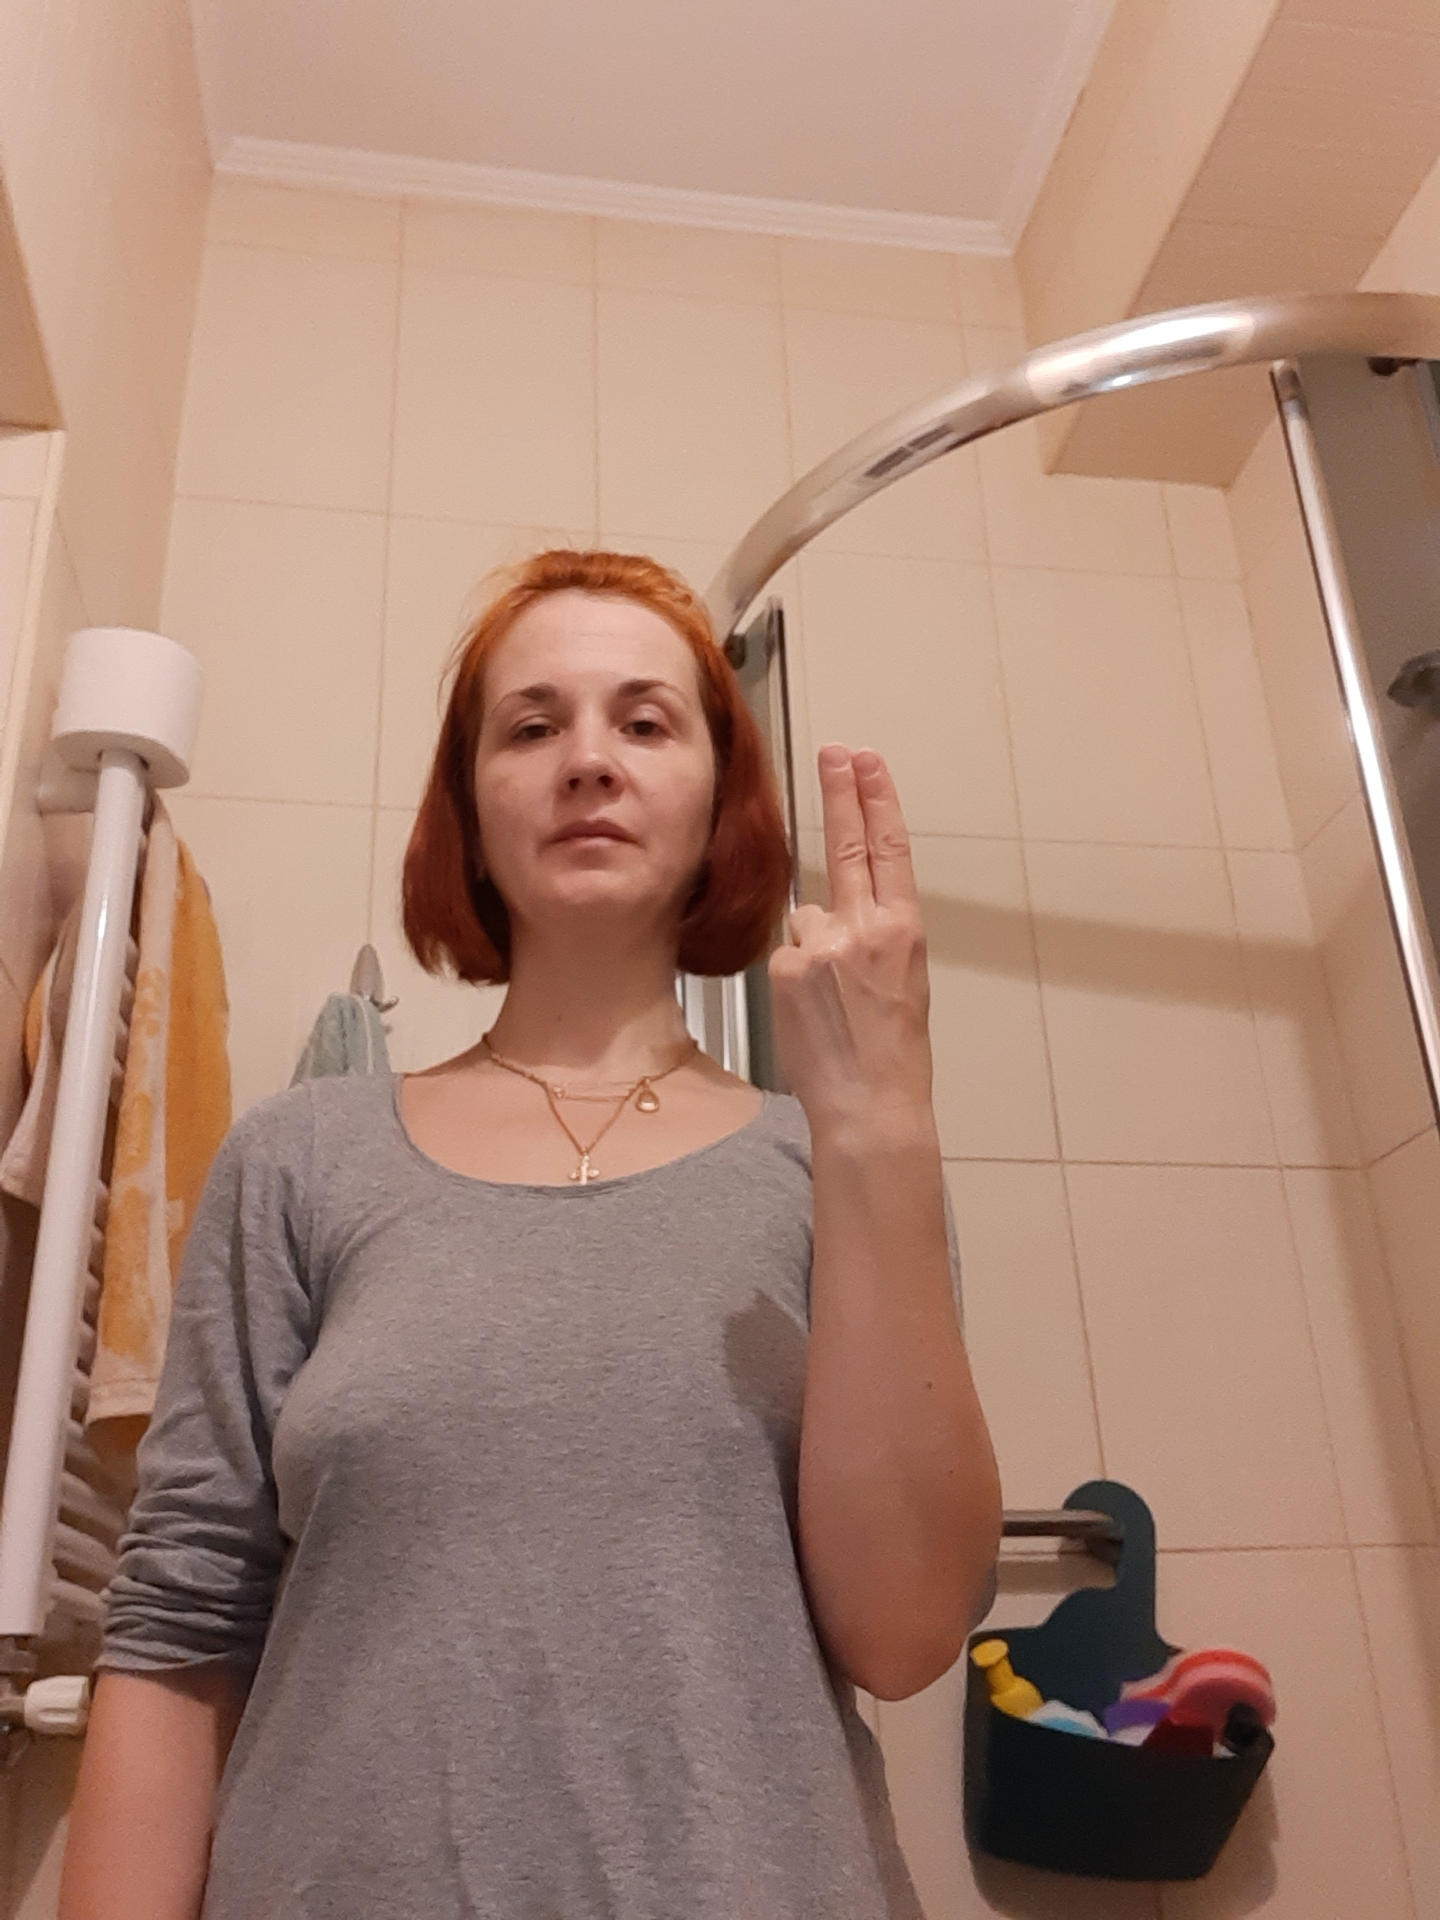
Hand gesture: two_up_inverted